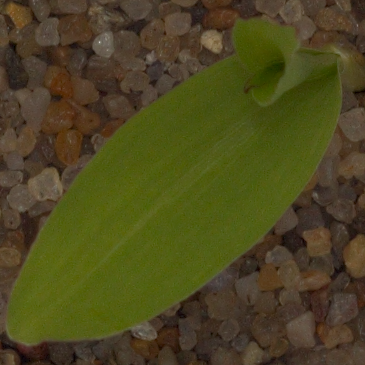
Label: maize